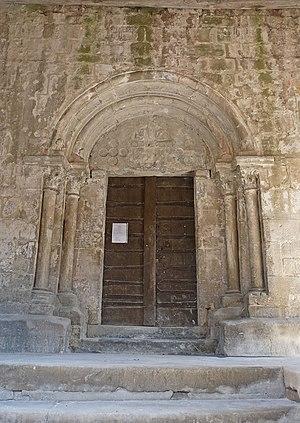
Portail occidental de l'église paroissiale de la Sainte-Croix à Suzannecourt (Haute-Marne), en travaux.
Suzannecourt est une commune française située dans le département de la Haute-Marne, en région Grand Est.